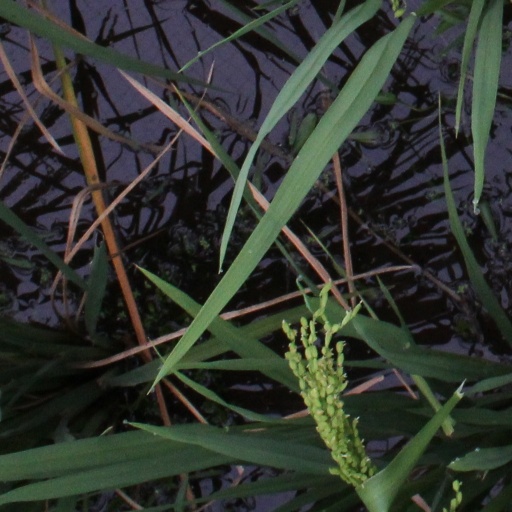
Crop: rice